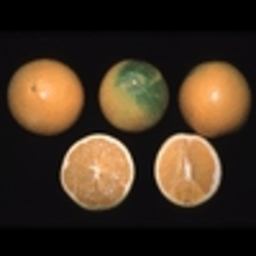
Label: Orange